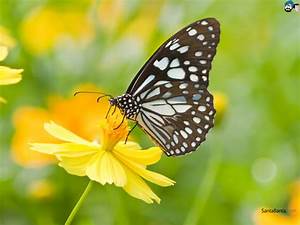
Label: farfalla